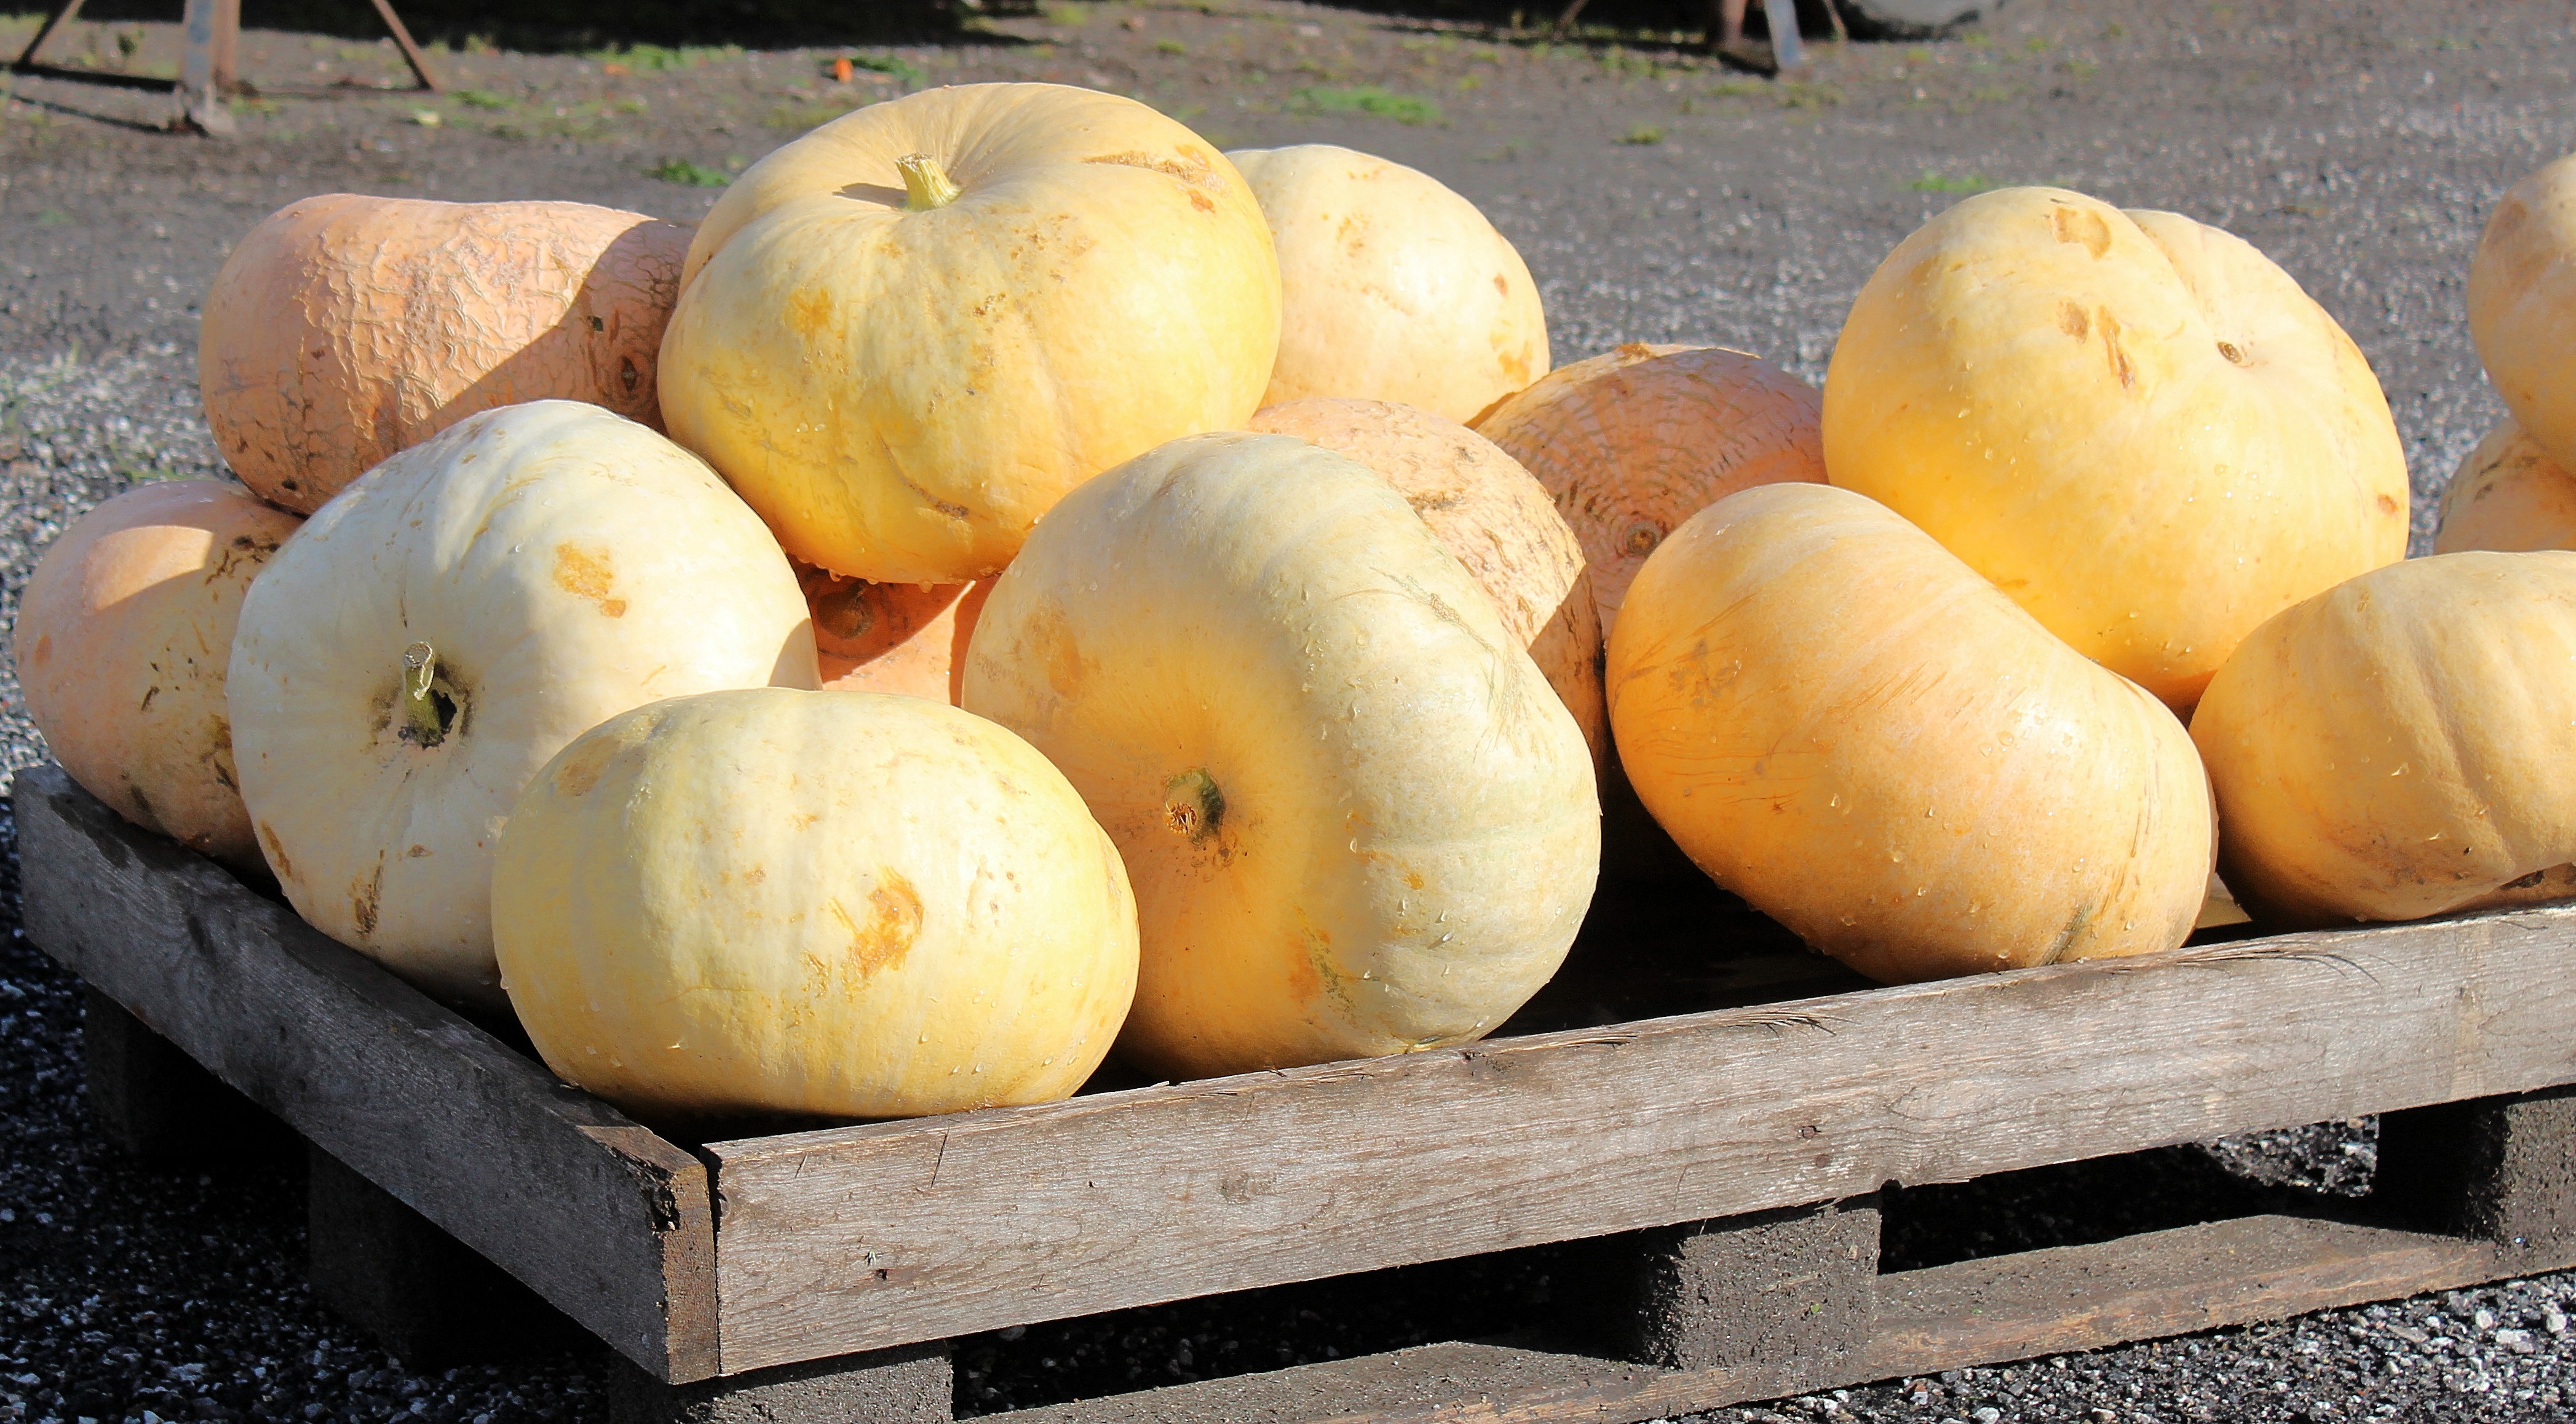
plant, food, produce, vegetable, pumpkin, yellow, gourd, vegetables, pumpkins, cucurbita, flowering plant, choice choose, land plant